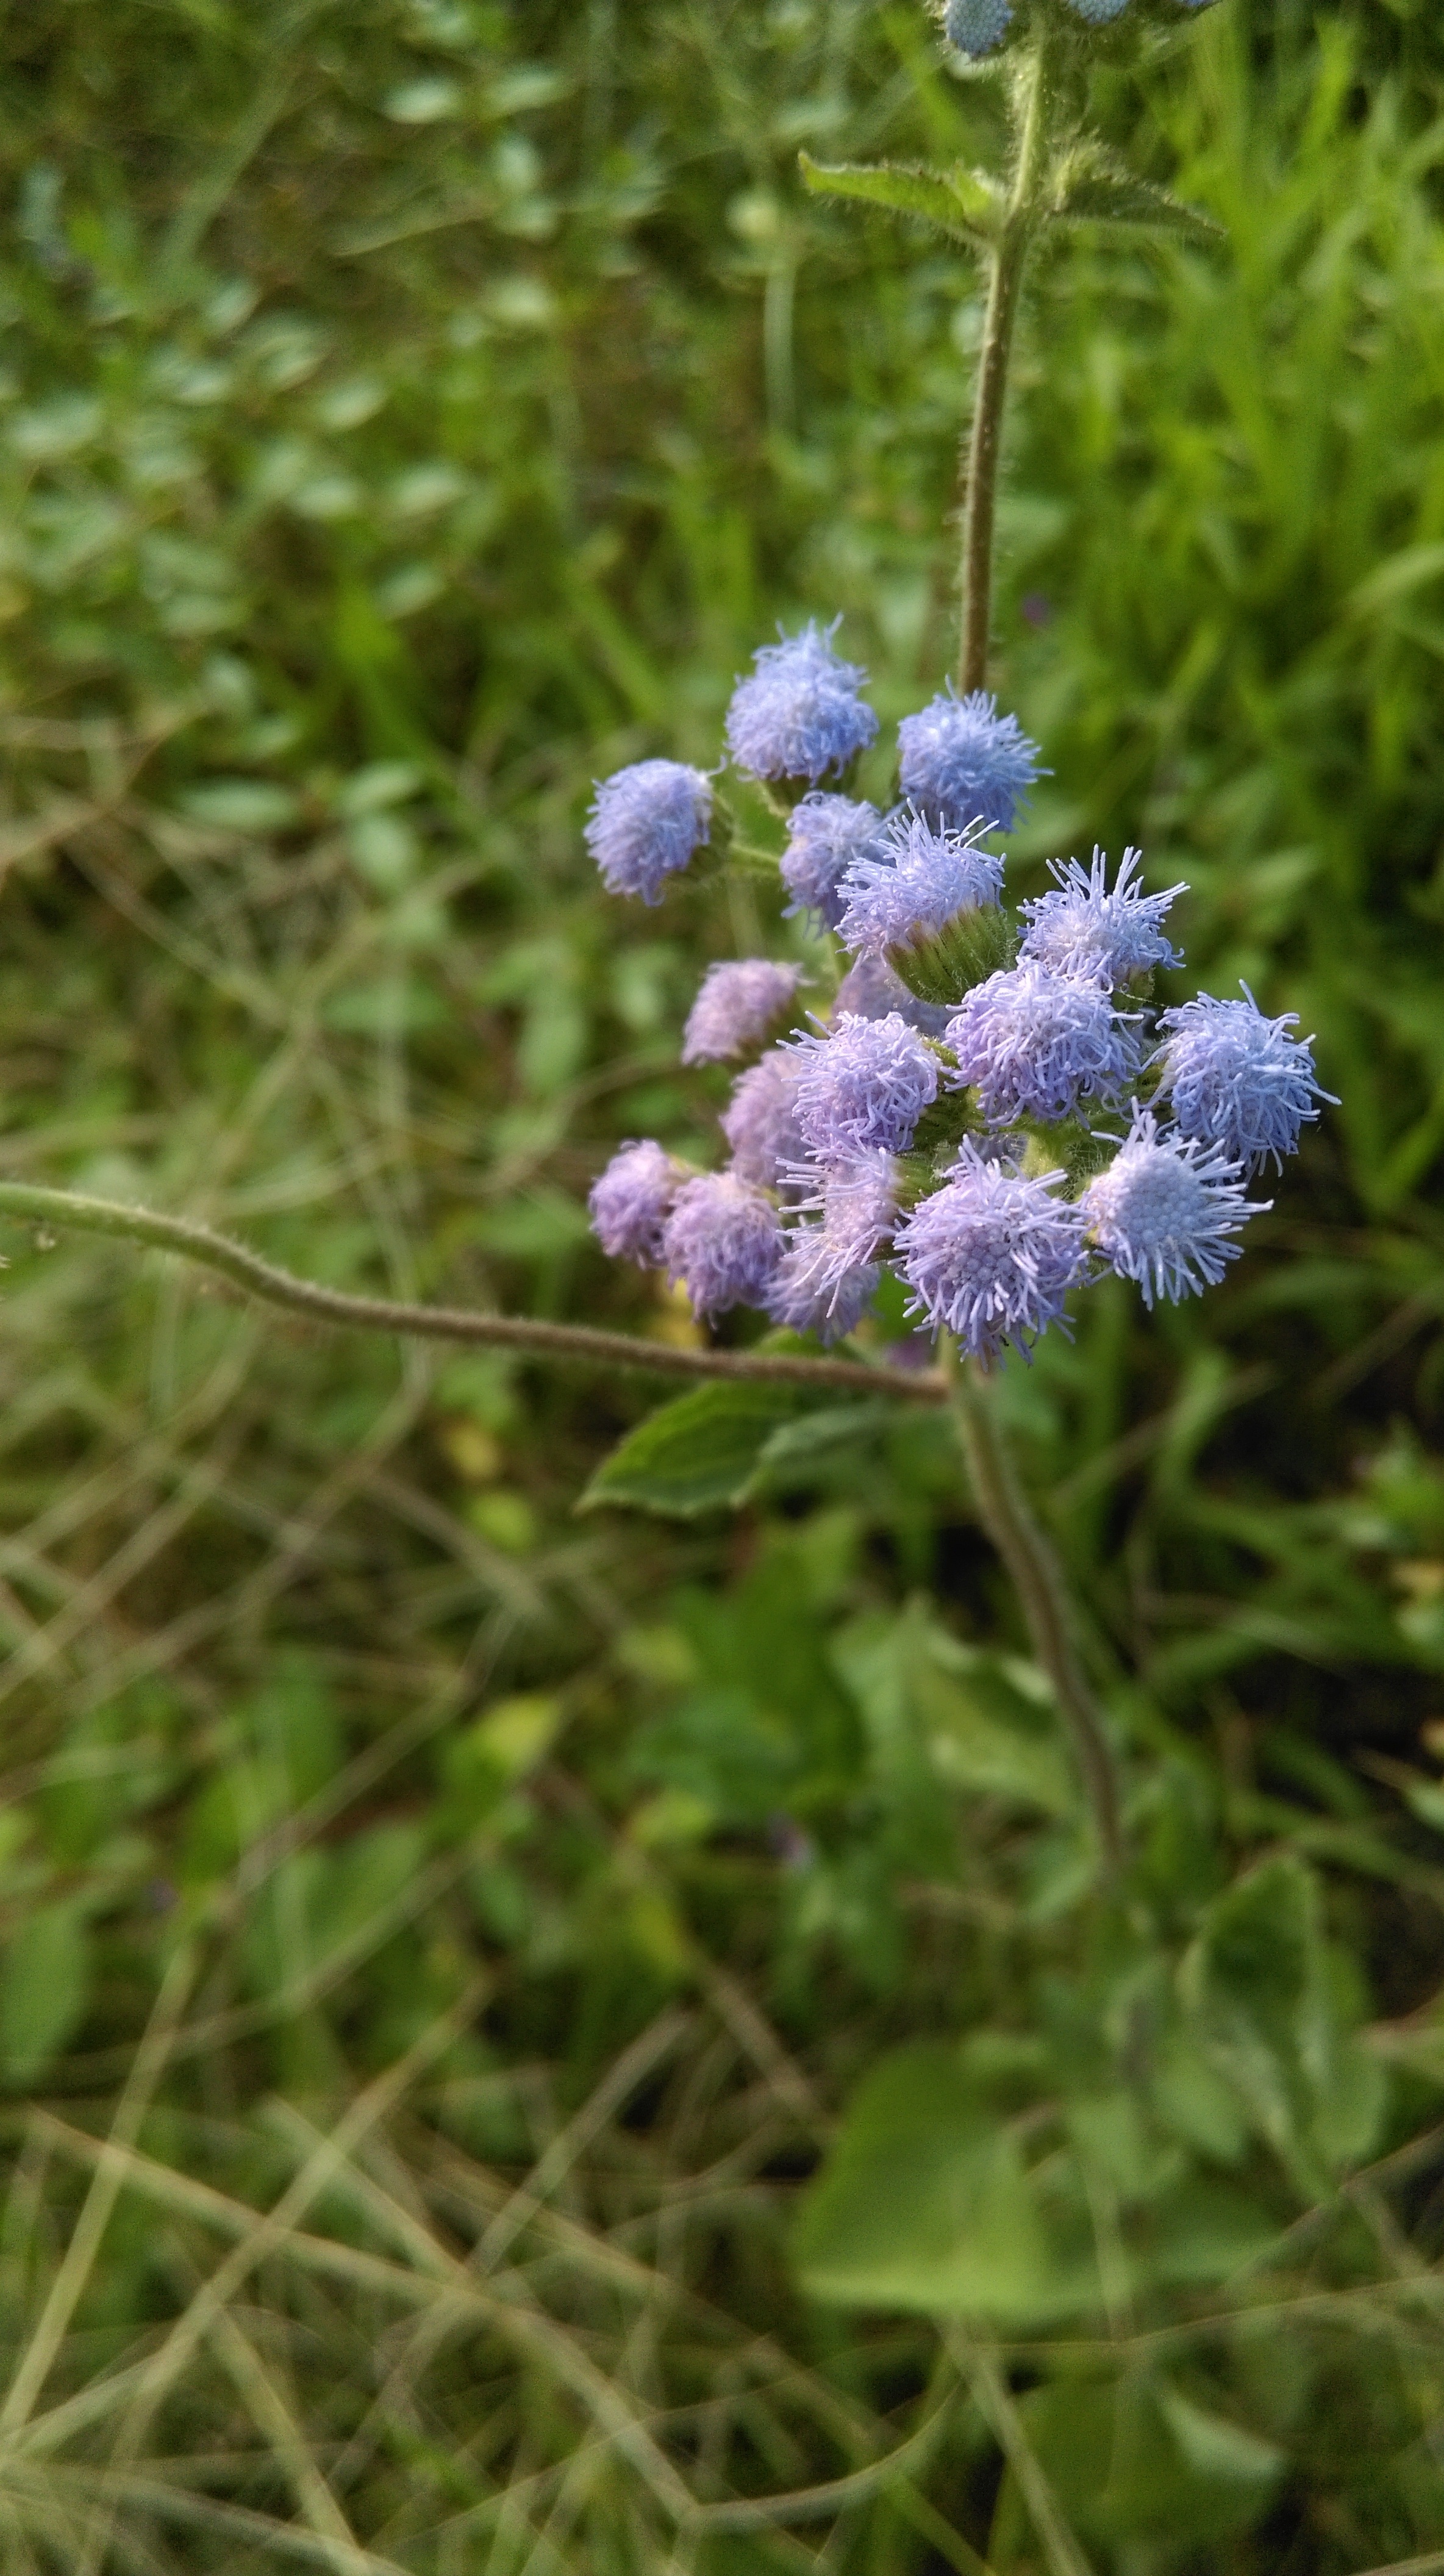
plant, meadow, flower, purple, summer, spring, herb, botany, flora, wildflower, shrub, weeds, meadows, flowering plant, daisy family, subshrub, land plant